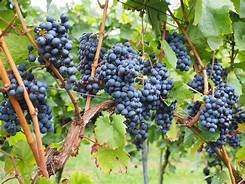
Label: grape